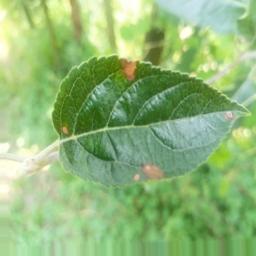
Label: Alternaria